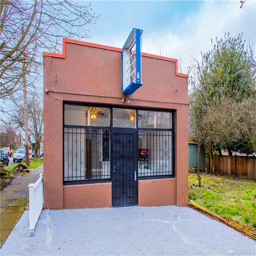
an empty , story restaurant with wrought iron window and door gates .